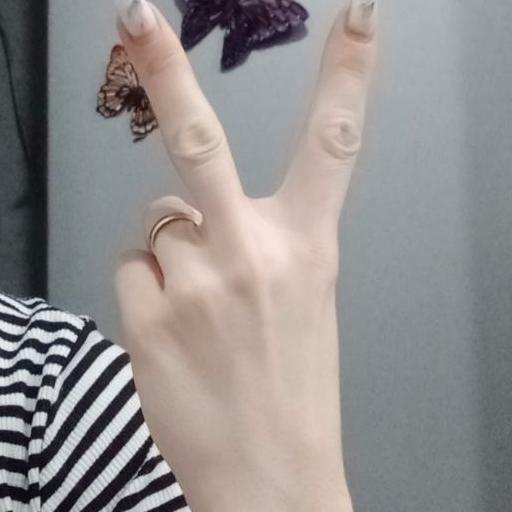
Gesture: peace_inverted